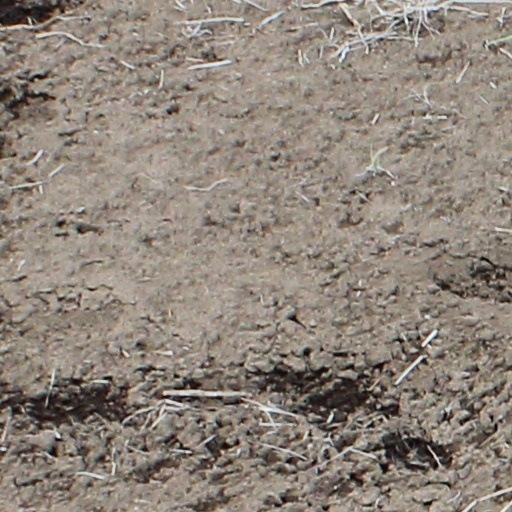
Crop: wheat